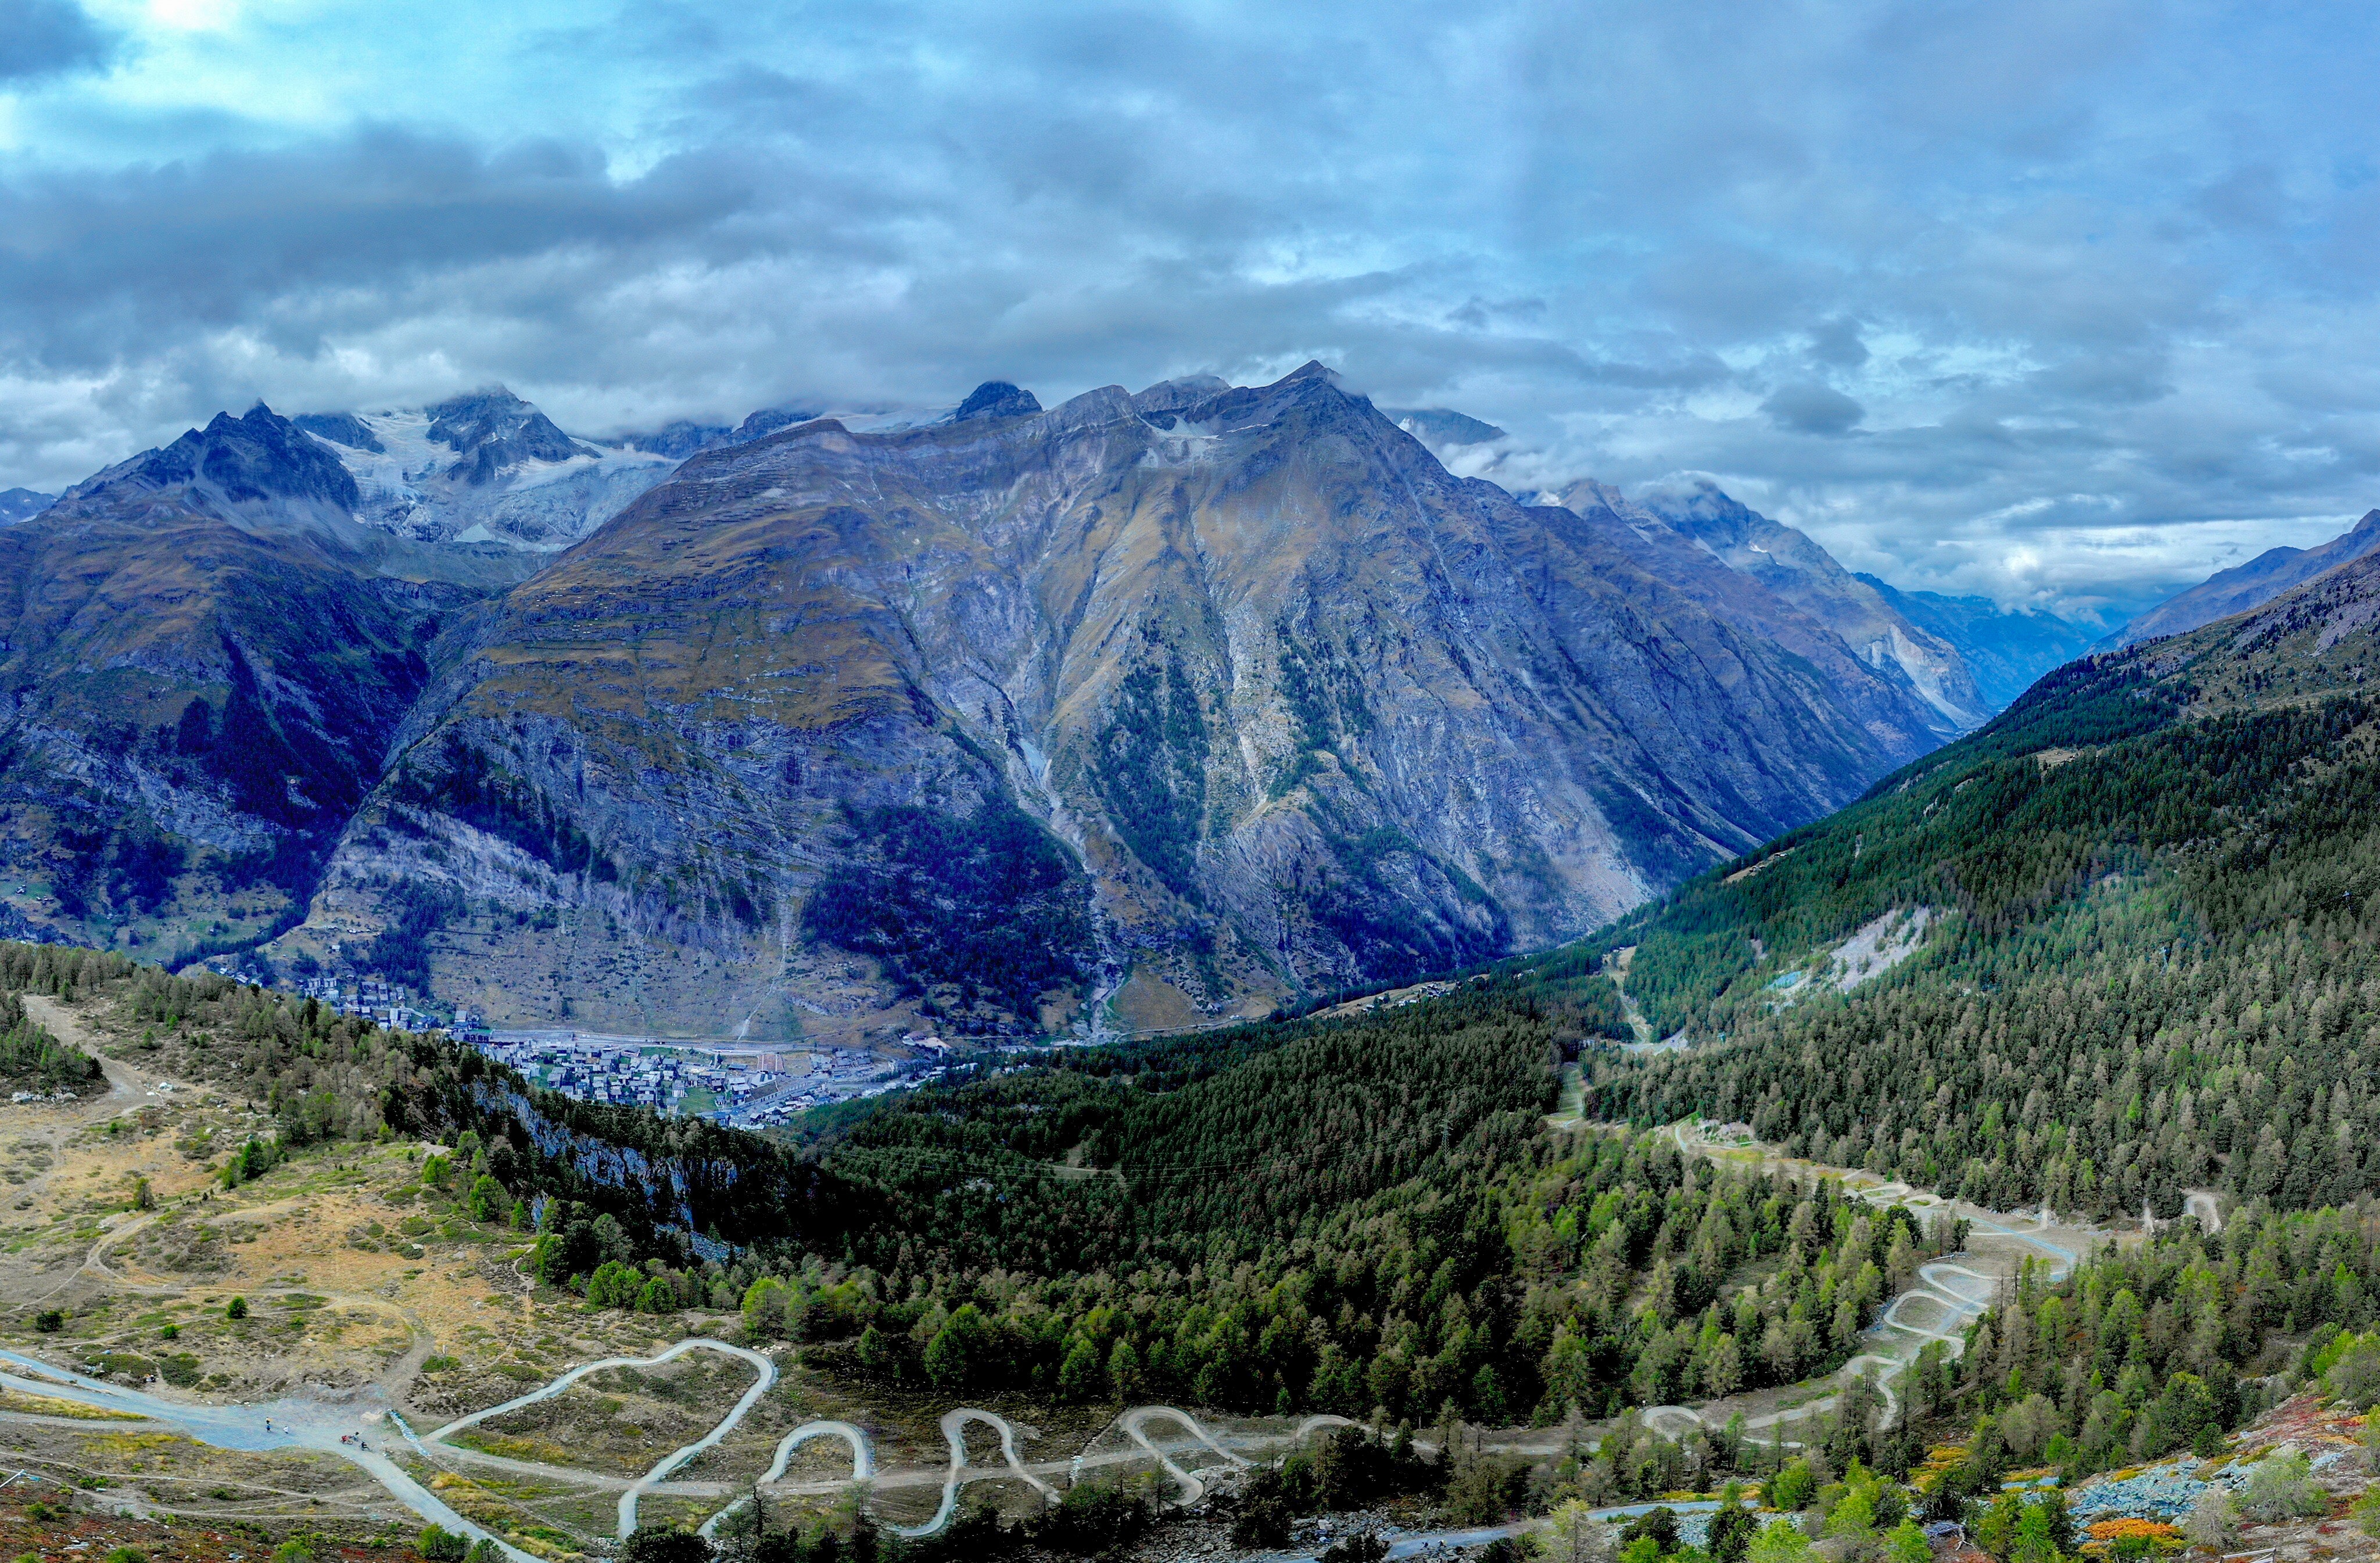
mountainous landforms, mountain, highland, natural landscape, mountain range, nature, wilderness, sky, valley, ridge, hill, fell, alps, cloud, mountain pass, hill station, national park, massif, mount scenery, landscape, grass, tree, geology, photography, summit, geological phenomenon, tourism, river, road, terrain, panorama, rock, grassland